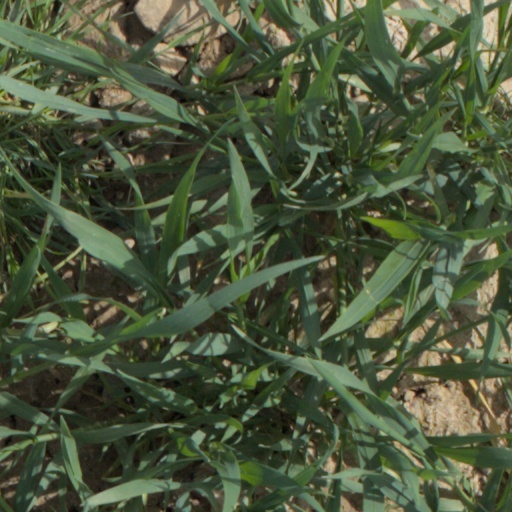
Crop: wheat